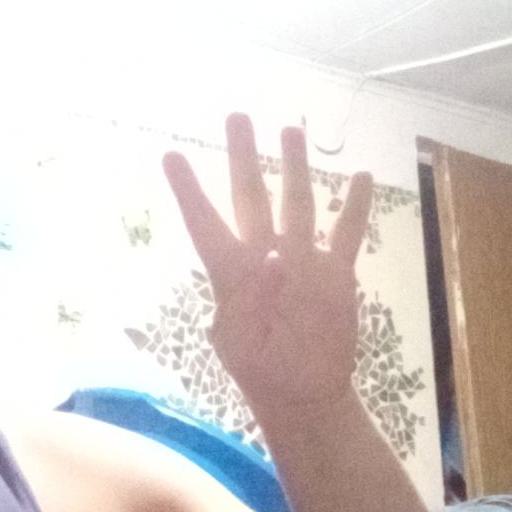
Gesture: four